Luz Ramos

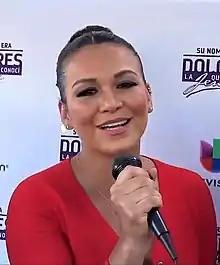
Luz Ramos en Dulce Osuna.jpg

Luz Ramos (born April 20, 1987) is a Mexican television and film actress, known for her roles in biographical series such as "El Vato" and "Hasta que te conocí". She was cast as the star of the series based on the life of Jenni Rivera, "Su nombre era Dolores, la Jenn que yo conocí".